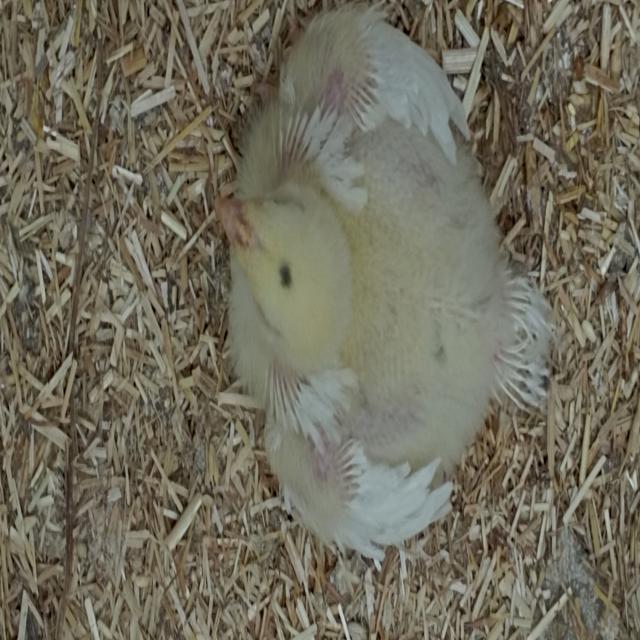
Weight: 401 g